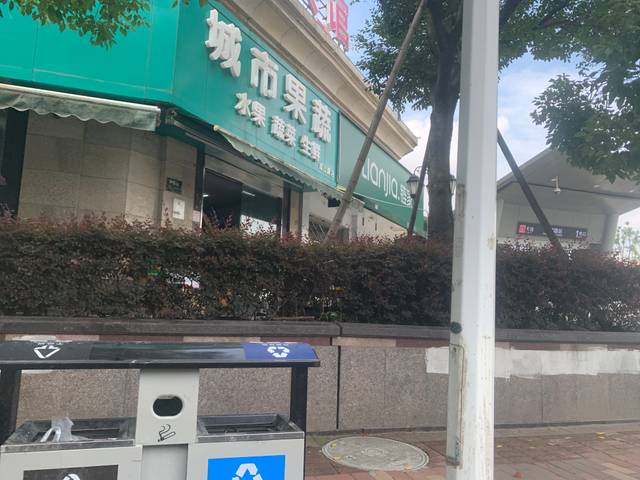
Region: China
Coordinates: 31.179, 121.524